Sara Del Rey

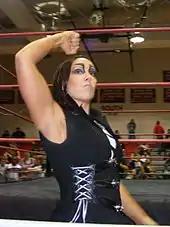
Del Rey in May 2009

Del Rey debuted for Jersey All Pro Wrestling (JAPW) at their very first show on January 10, 2009, where she defeated Daizee Haze. On the second show on May 9, she defeated Amazing Kong, and later in the night won a battle royal, becoming the number one contender to the inaugural JAPW Women's Championship. On June 27, she was able to defeat ODB in Jersey City, New Jersey to become the inaugural JAPW Women's Champion. She was also able to retain the title against Portia Perez at "European Homicide" on August 1. She made her second title defense against Hailey Hatred in Beachwood, New Jersey on September 12. At "Halloween Hell", she squashed Roxie Cotton to make her third title defense. On November 13, Del Rey successfully defended the championship against Alissa Flash at a Total Nonstop Action Wrestling (TNA) house show in Wayne, New Jersey. The following day at JAPW "Girl Power", Del Rey fought Cheerleader Melissa to a double disqualification, after Hailey Hatred attacked both Del Rey and Melissa. Later that night. it was announced that at the next JAPW show, the three women would face off in a three-way no disqualification match, with Del Rey's championship on the line. Del Rey made a successful title defense against Sumie Sakai at "Season's Beatings". On January 9, 2010, Del Rey won the three-way no disqualification match, thus retaining the championship. On January 23, she defeated Madison Rayne at JAPW's 12th Anniversary Show to retain the championship. Del Rey continued to defend her title, and was able to defeat Hailey Hatred in a Falls Count Anywhere match at "Wild Card", a JAPW show where the champions had to defend their titles against mystery opponents. She defended the title against Ayumi Kurihara at "Old School" on April 17, and against Annie Social at "Notorious Thunder" on May 22. On July 3, Del Rey wrestled at another TNA house show, losing to Angelina Love in a match for the number one contender-ship to the TNA Knockouts Championship. On November 20, she retained the championship against Mia Yim, and against LuFisto at the 13th Anniversary Show on December 11. After Del Rey signed with WWE in July 2012, the JAPW Women's Championship was declared vacant, ending her reign at 1,108 days.